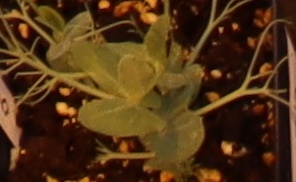
Label: Field Pea